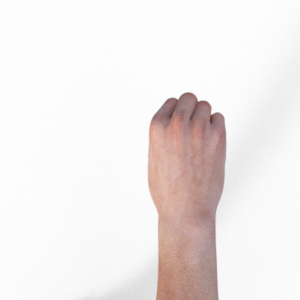
Label: rock